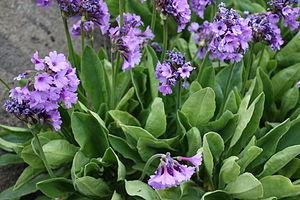
La Primevère à larges feuilles est une plante herbacée vivace de la famille des Primulacées.